Mike Pompeo

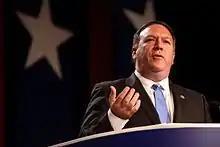
Pompeo at the Values Voter Summit in Washington, D.C.

In January 2021, Pompeo joined the Hudson Institute as a distinguished fellow. As of June 2025, he is no longer listed on the Hudson Institute website.